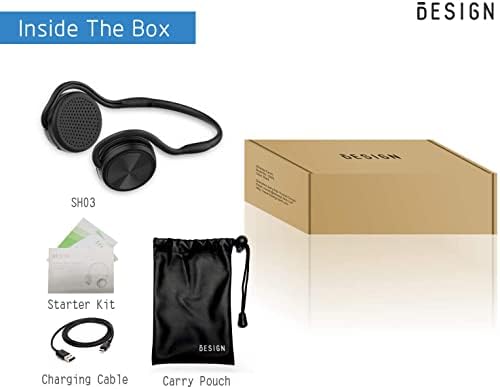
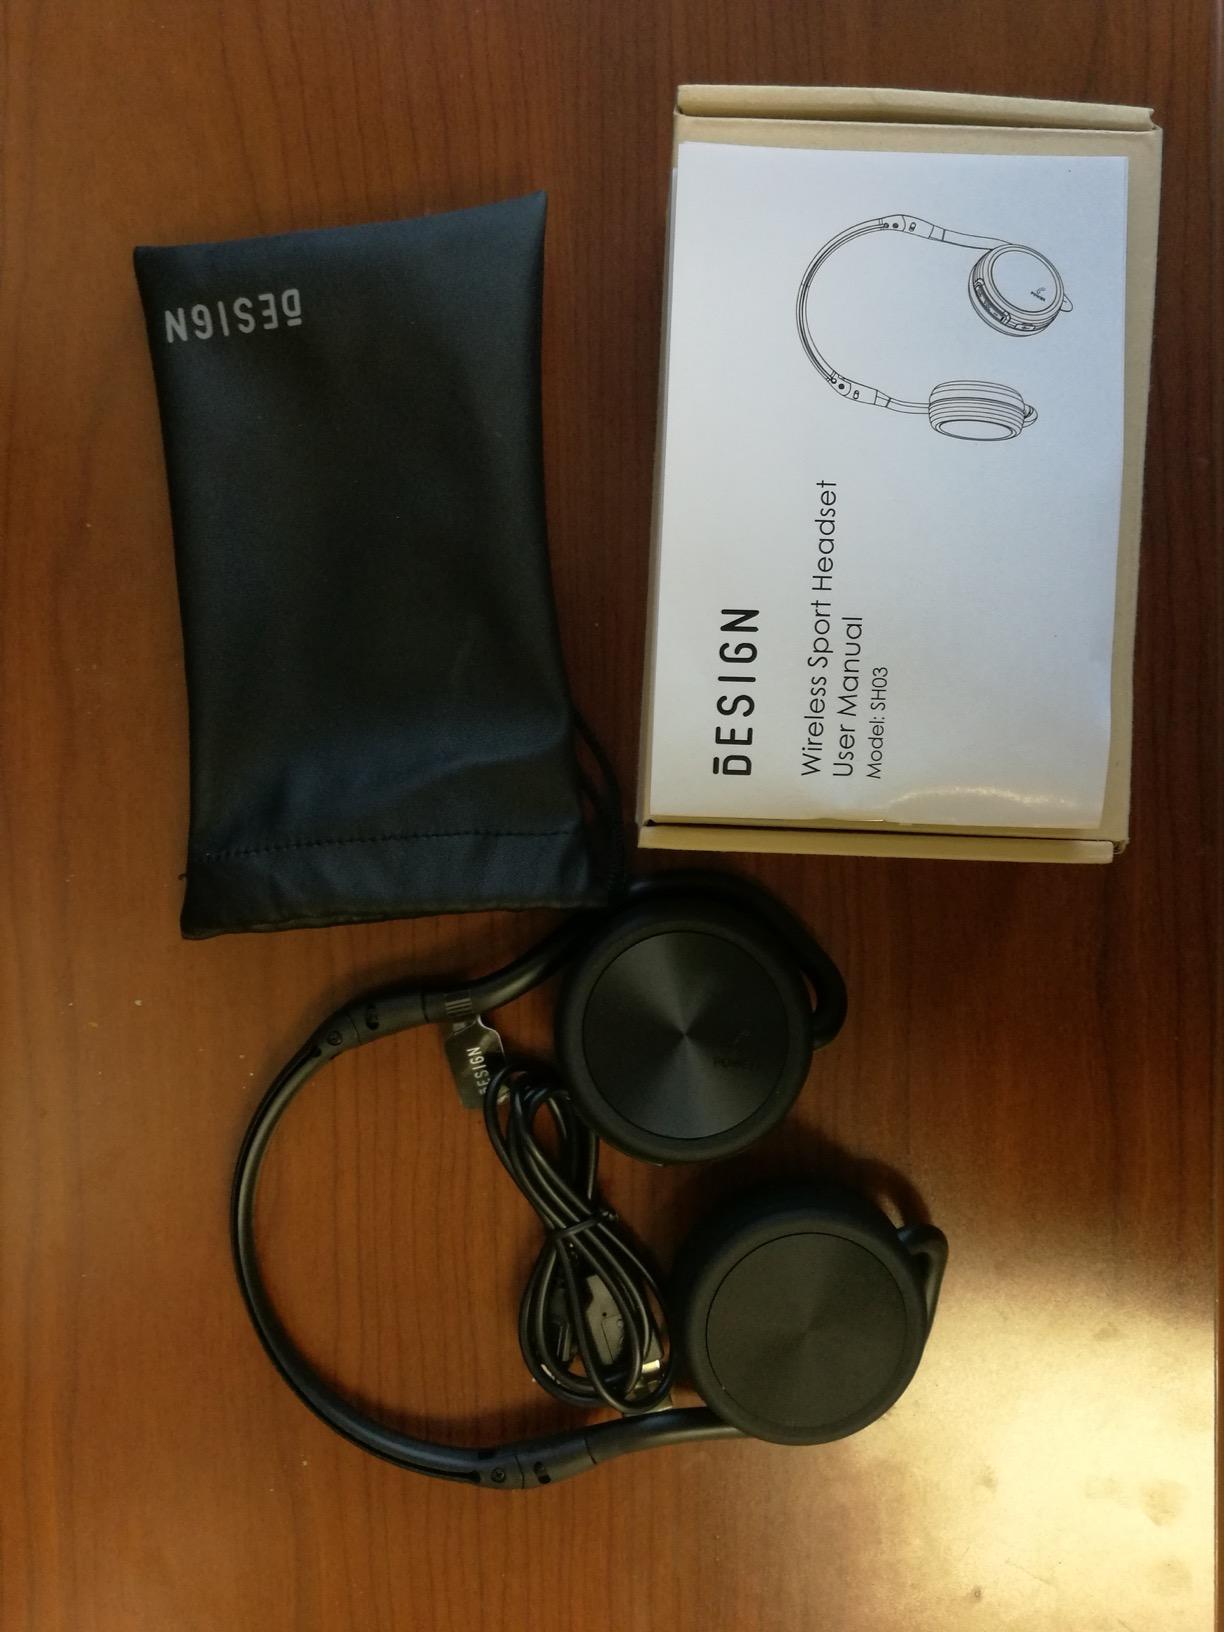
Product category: headphones
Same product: yes